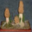
Label: mushroom